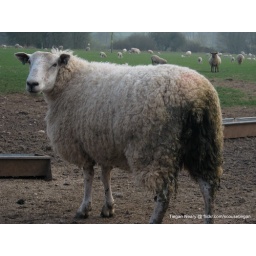
This sheep was spotted in a field near Usk.